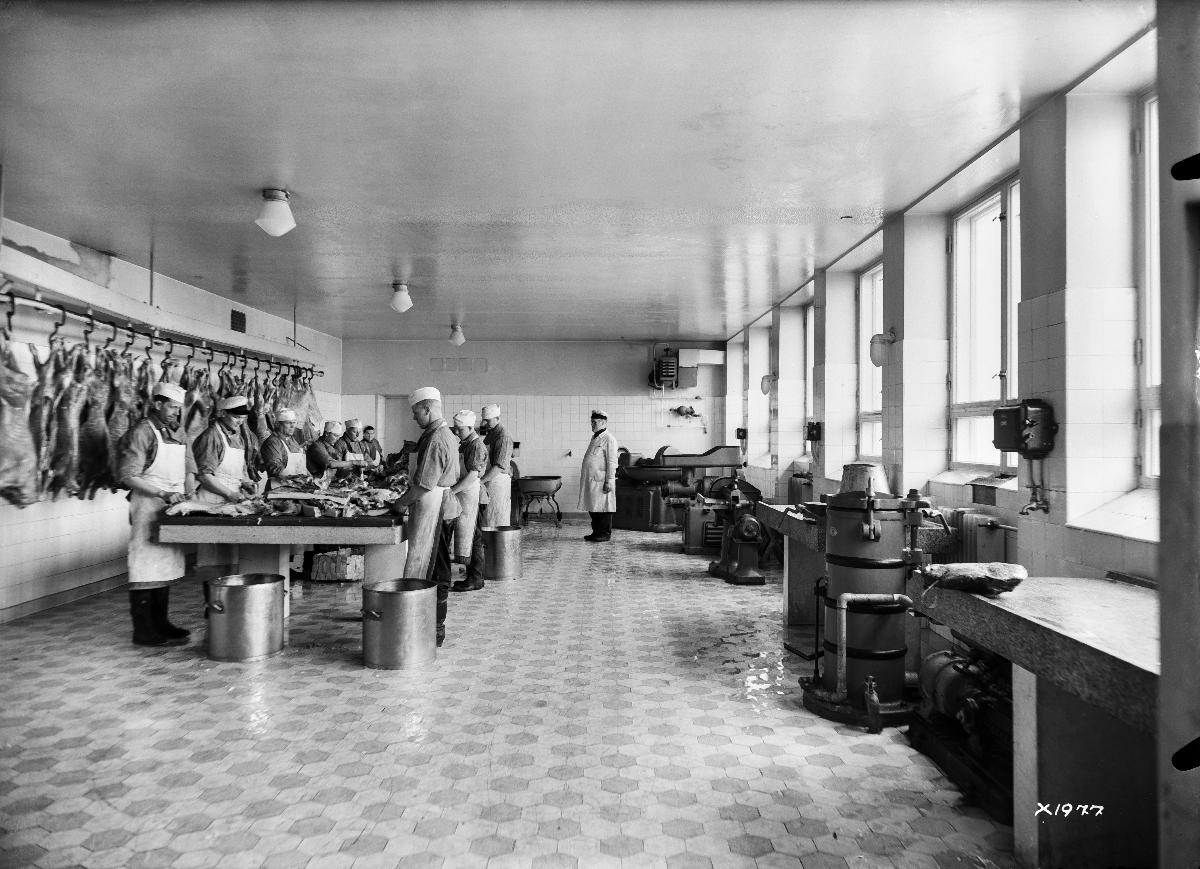
Karjapohjolan talo Rovaniemellä
Karjapohjola in Rovaniemi
sisällön kuvaus: Ruhojen käsittelyä Karjapohjolan uudessa liike- ja tuotantolaitosrakennuksessa Rovaniemellä vuonna 1939. content description: A slaughterhouse in Karjapohjola's new premises in Rovaniemi, Finland, in 1939.
Vuosi: 1939
Paikka: Fennoskandia, Lappi, Pohjoismaat, Suomi, Lappi, Rovaniemi
Aiheet: sisäkuva; teurastamot; teollisuusrakennukset; lihateollisuus; teollisuustyöntekijät; ruhot; slaughterhouses; industrial buildings; meat industry; industrial workers; animal bodies; slakterier; industribyggnader; köttindustri; industriarbetare; djurkroppar